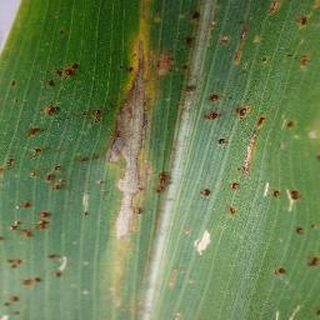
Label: corn_northern_leaf_blight